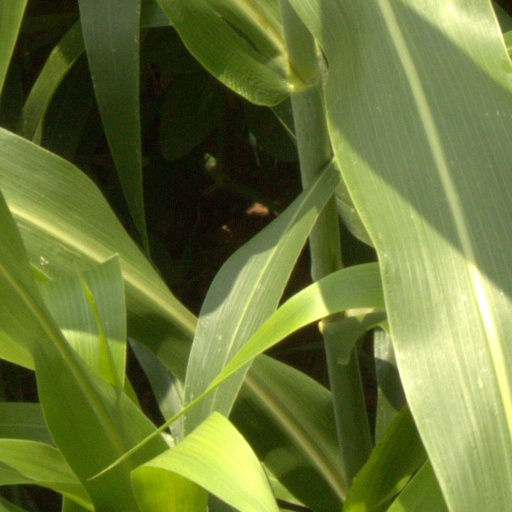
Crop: sorghum